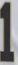
Number: 1